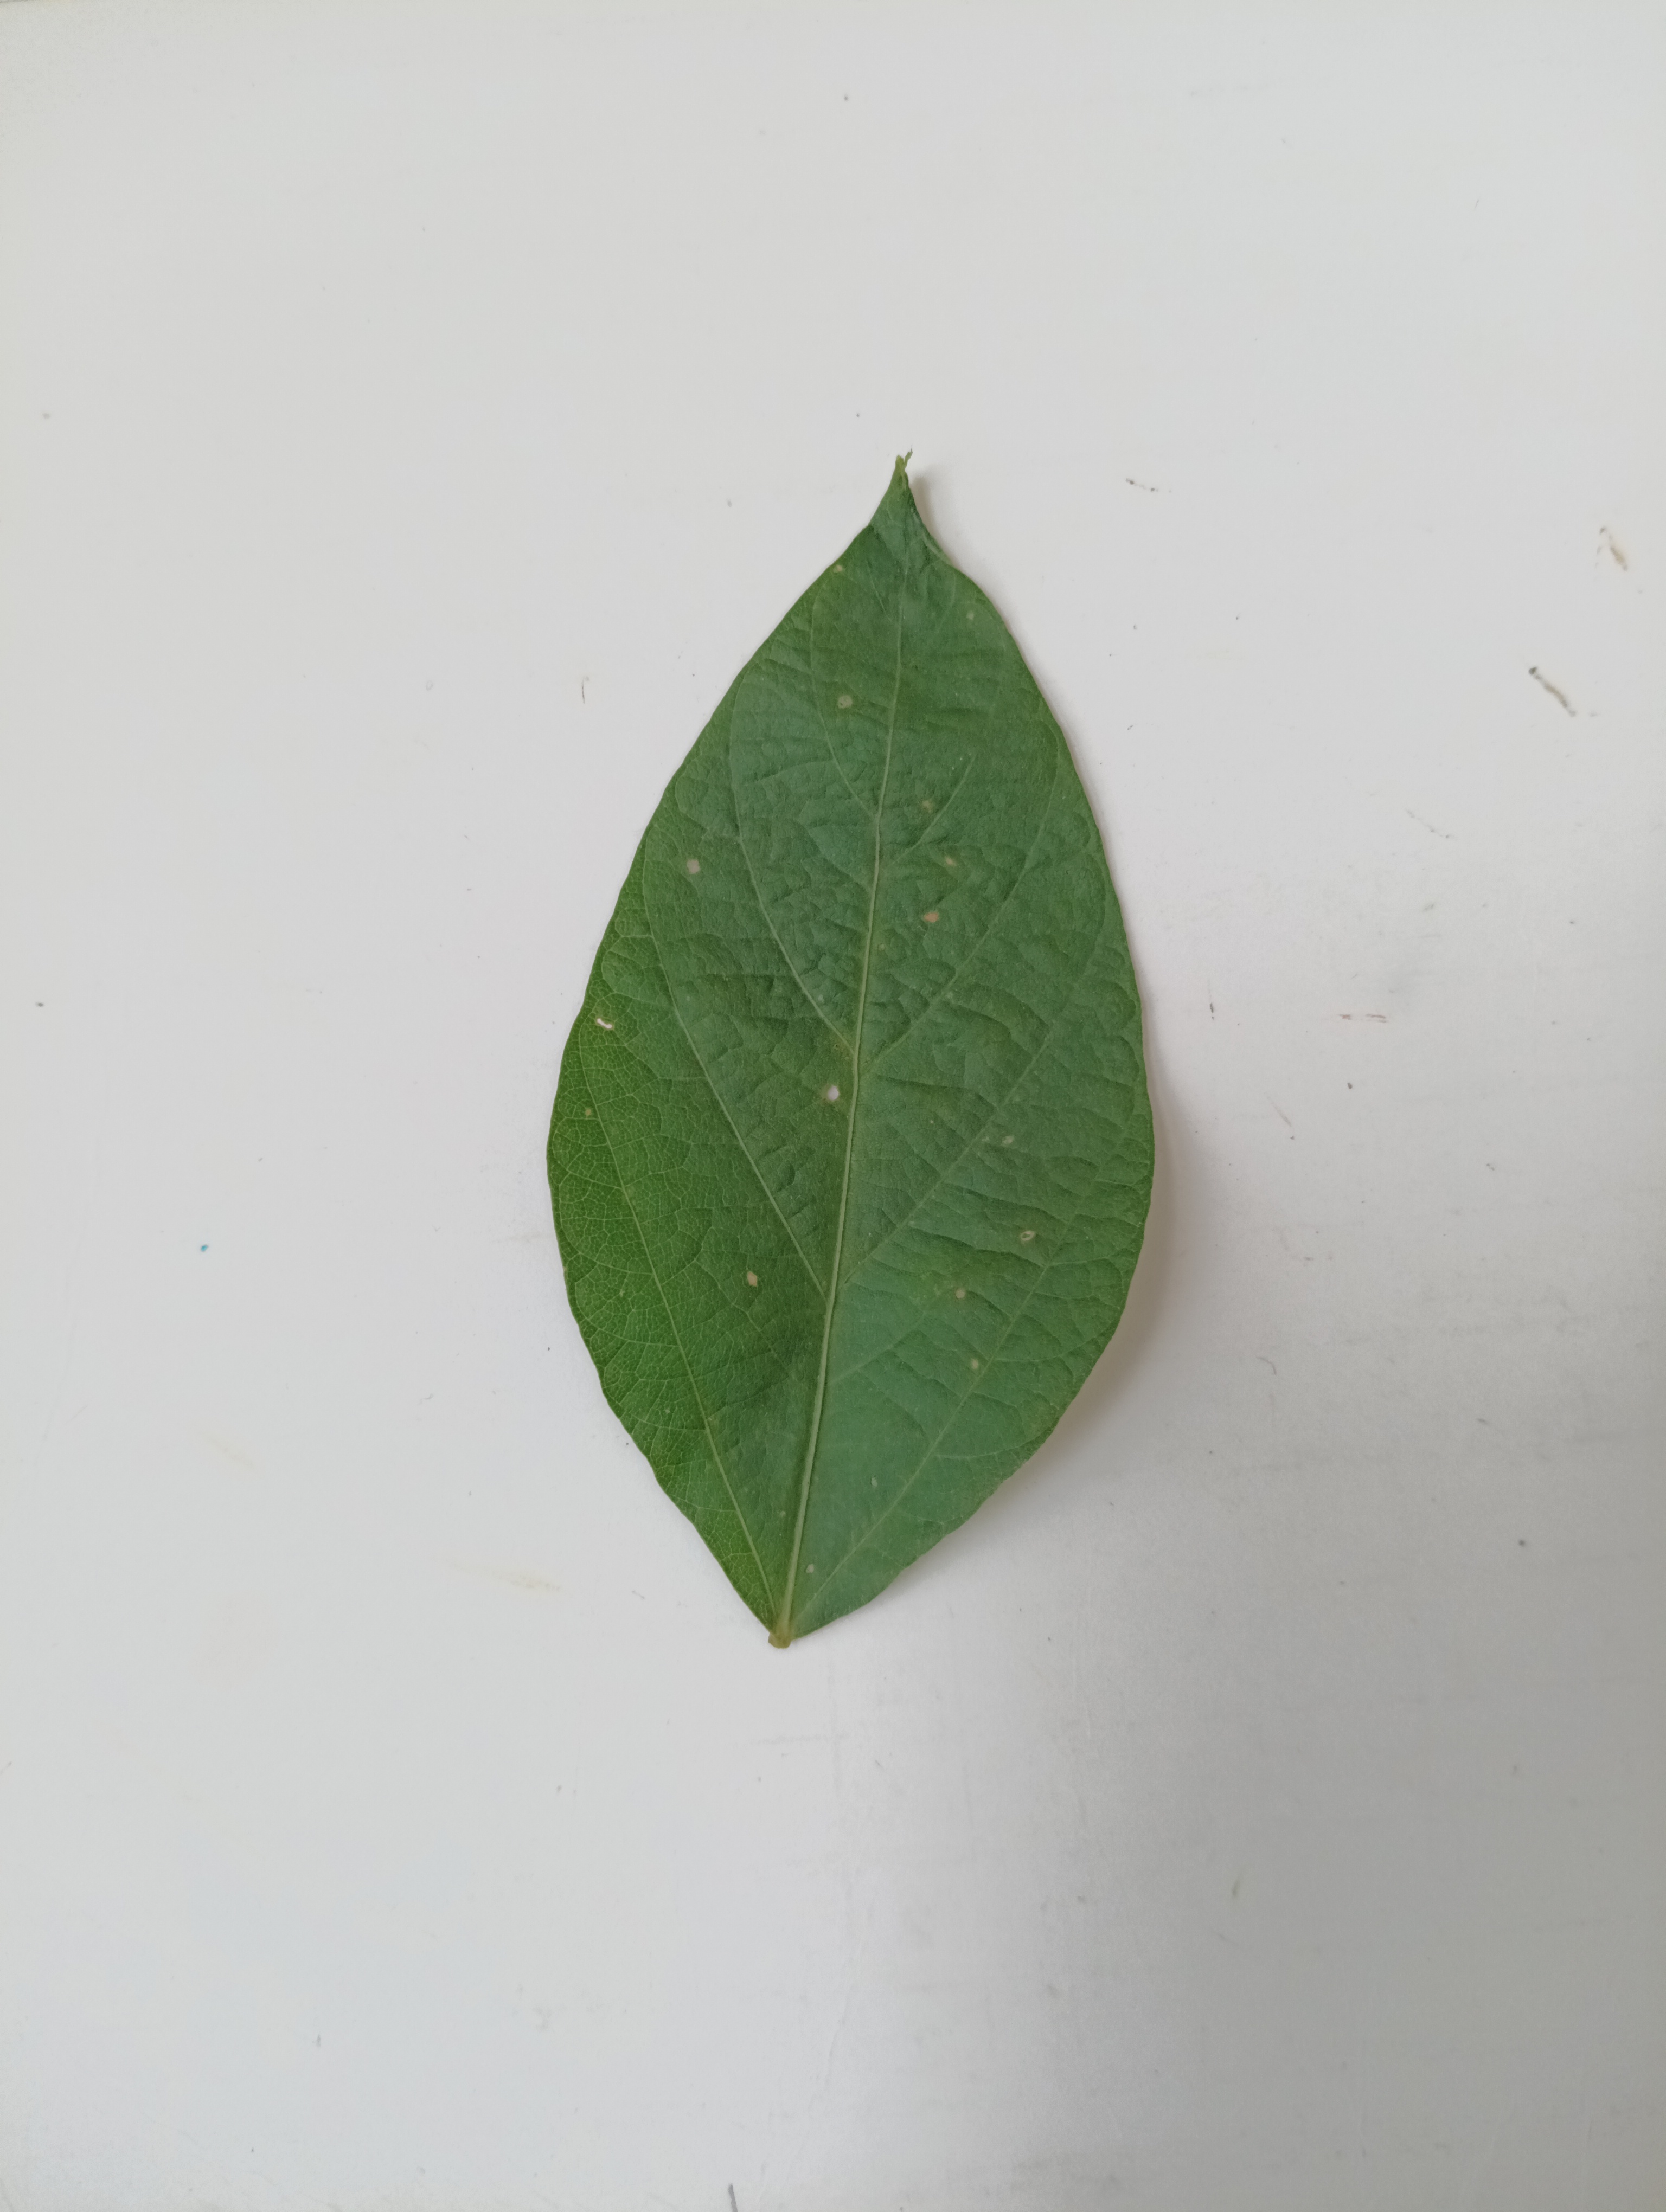
Label: Bacterial leaf Blight